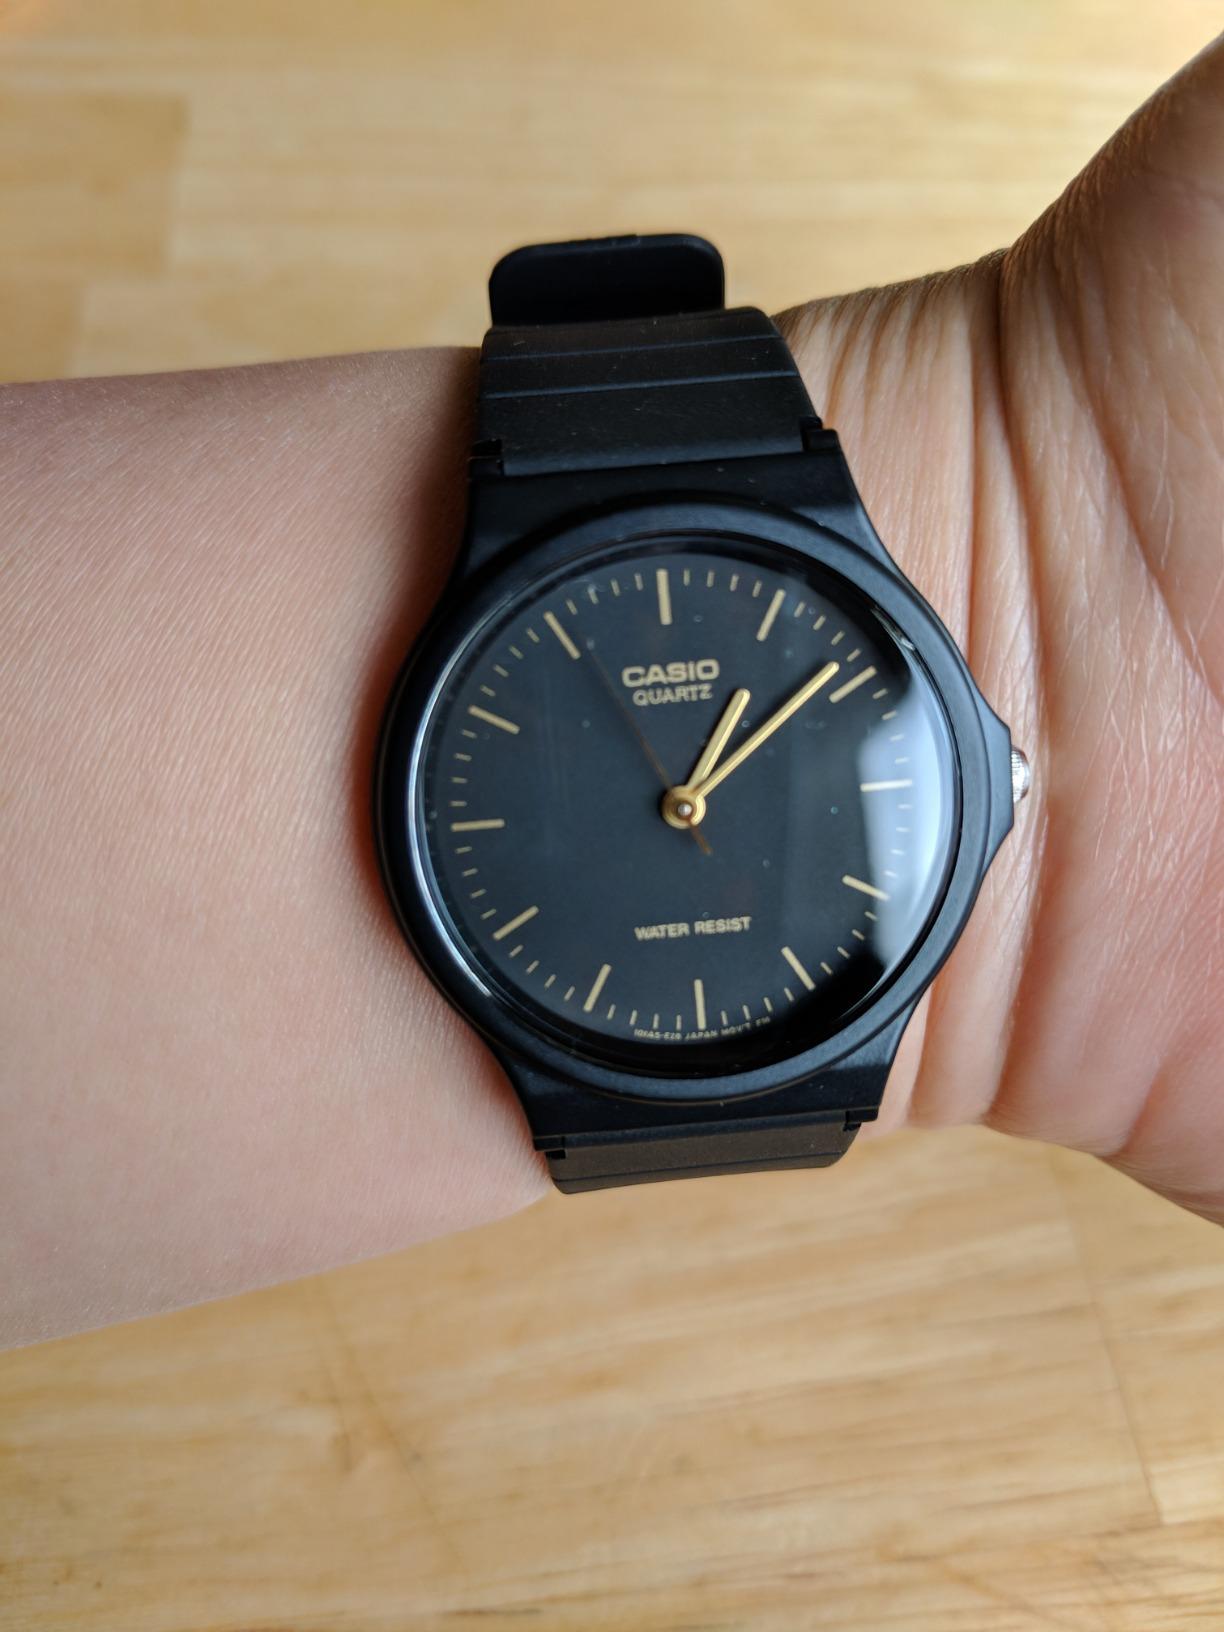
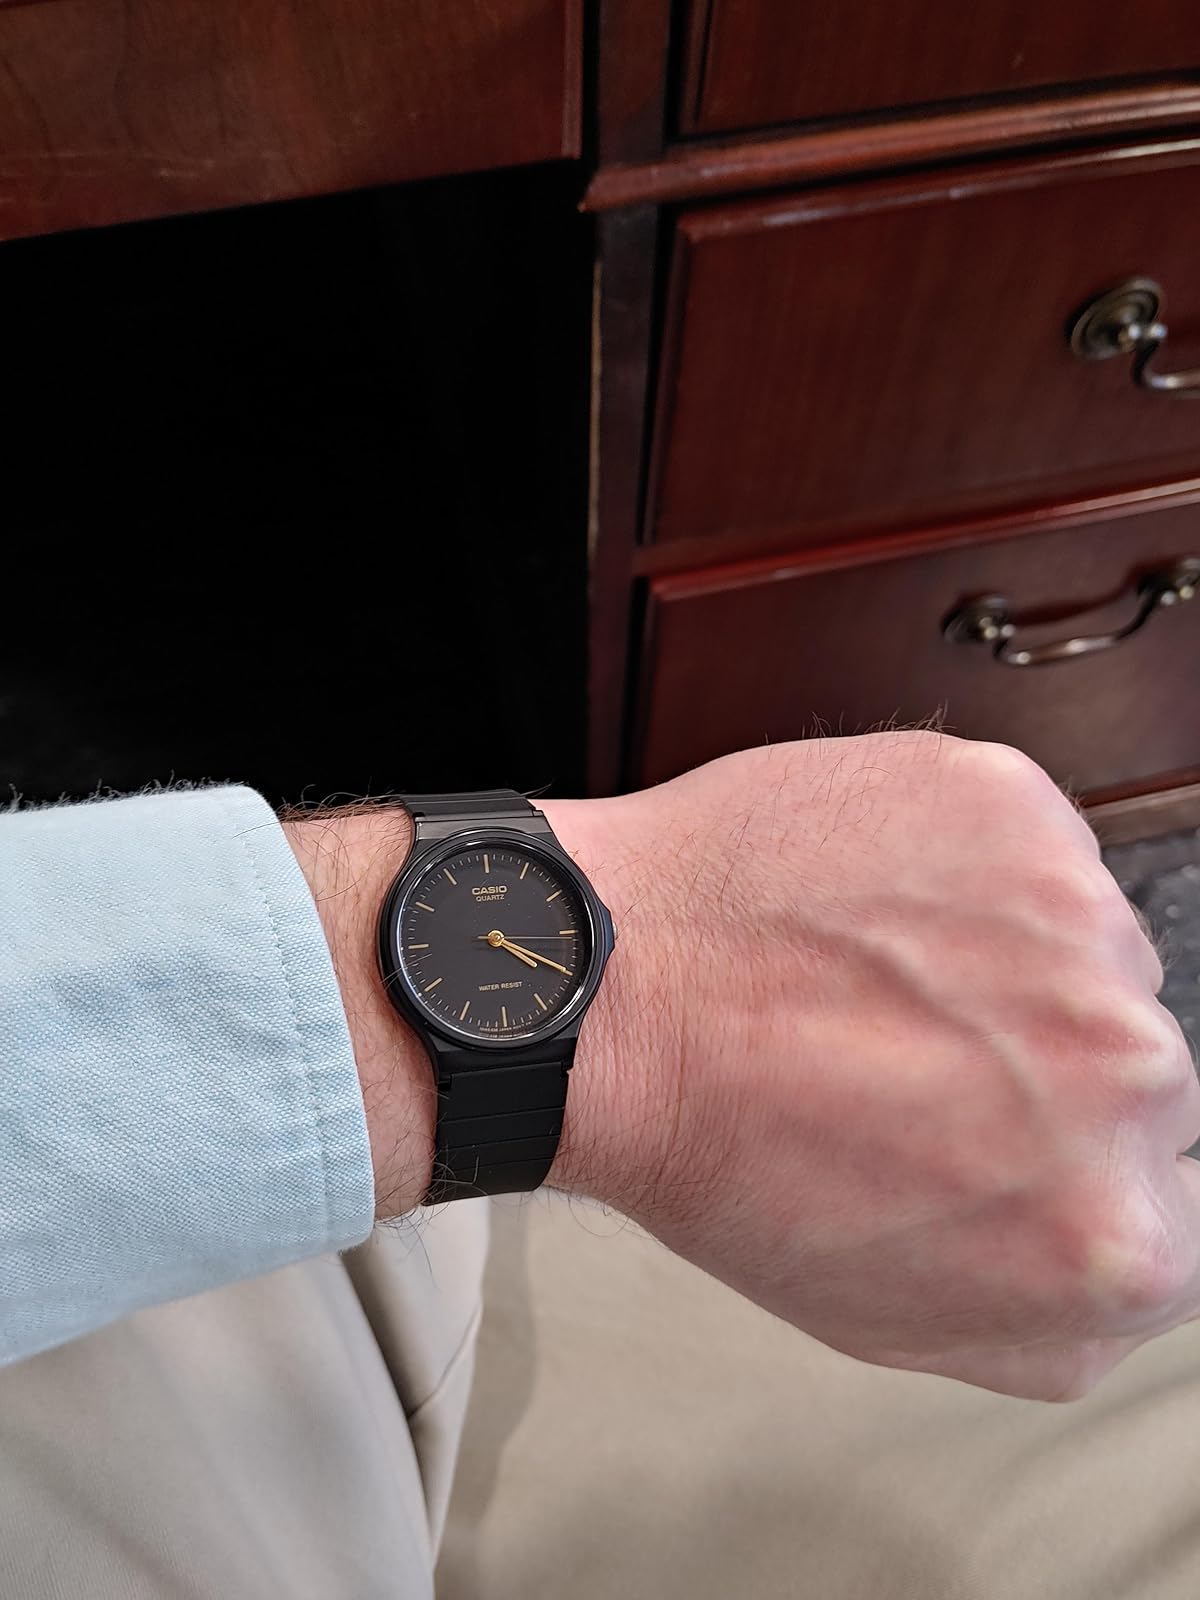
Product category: accessories_watch
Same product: yes